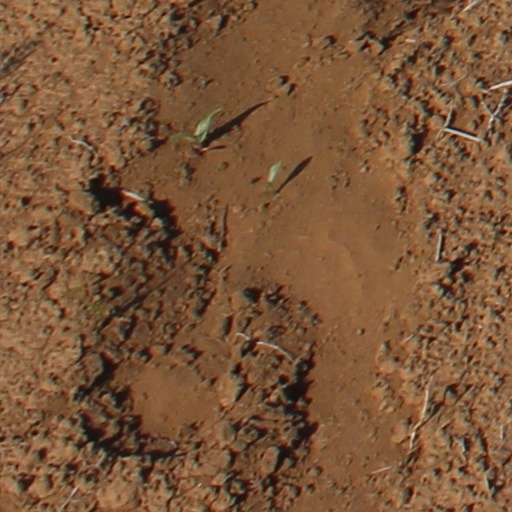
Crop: wheat